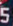
Number: 5